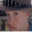
Label: boy